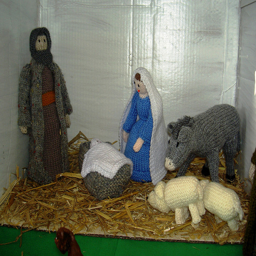
A religion set up with dolls of humans and animals.
A nativity scene has been crocheted in a box.
A scene of the birth of Jesus inside of a box.
The little dolls are portraying the manger scene.
A manger scene made of knitted cloth with straw below it.